Bo Jackson

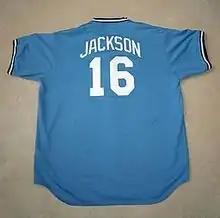
A replica of Jackson's 1989 Kansas City Royals road uniform

Jackson began to show his true potential in 1989, and was voted to start for the American League All-Star team and named the MVP for his play on both offense and defense. In the top of the first inning, he caught Pedro Guerrero's two-out line drive to left-center field to save two runs. Then he led off the bottom of the first—his first All-Star plate appearance—with a monstrous home run against Rick Reuschel of the San Francisco Giants. NBC-TV announcer Vin Scully exclaimed, "Look at that one! Bo Jackson says hello!" Wade Boggs followed with his own home run, making them the first pair in All-Star history to lead off the first inning with back-to-back home runs. In the second inning, he beat the throw on a potential double play to drive in the eventual winning run. He then stole second base, making him the second player in All-Star Game history to hit a home run and steal a base in the same game (the first was Willie Mays). Jackson finished the game 2-for-4 with one run scored and two RBI.